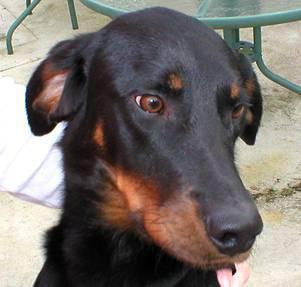
dog